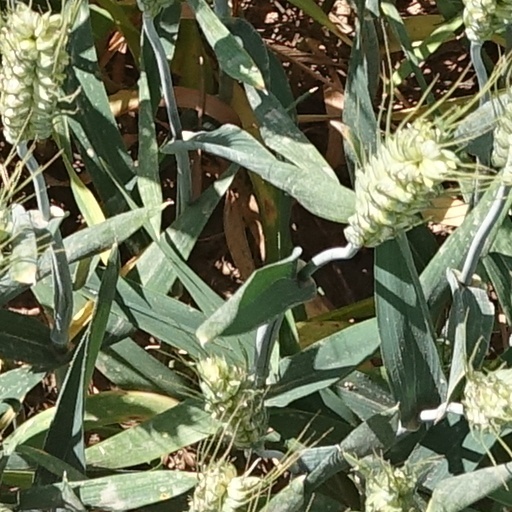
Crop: wheat